Chemical ionization

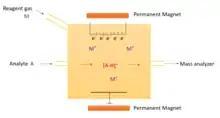
A schematic diagram of chemical ionization source

Chemical ionization (CI) is a soft ionization technique used in mass spectrometry. This was first introduced by Burnaby Munson and Frank H. Field in 1966. This technique is a branch of gaseous ion-molecule chemistry. Reagent gas molecules (often methane or ammonia) are ionized by electron ionization to form reagent ions, which subsequently react with analyte molecules in the gas phase to create analyte ions for analysis by mass spectrometry. Negative chemical ionization (NCI), charge-exchange chemical ionization, atmospheric-pressure chemical ionization (APCI) and atmospheric pressure photoionization (APPI) are some of the common variants of the technique. CI mass spectrometry finds general application in the identification, structure elucidation and quantitation of organic compounds as well as some utility in biochemical analysis. Samples to be analyzed must be in vapour form, or else (in the case of liquids or solids), must be vapourized before introduction into the source.